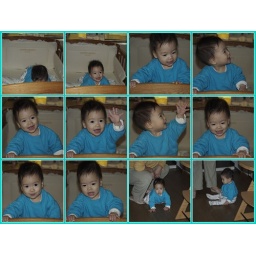
our baby girl looking like a little boy in this turquois sweatshirt